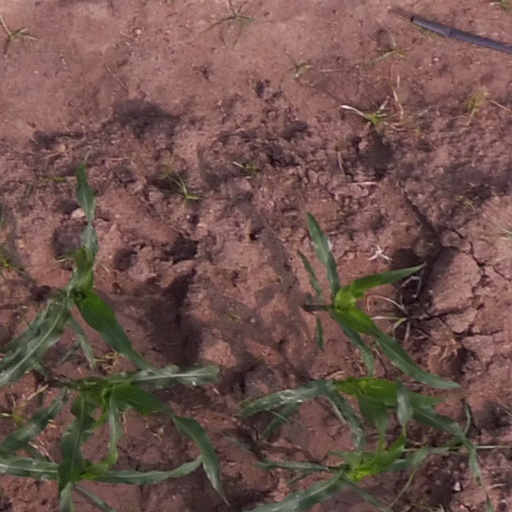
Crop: maize; corn